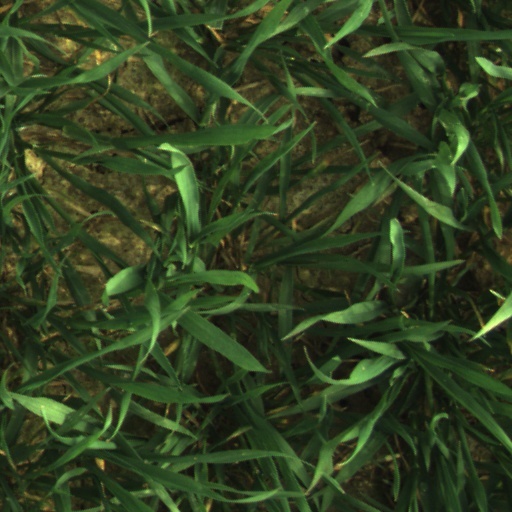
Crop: wheat